Gareth Owen (footballer, born 1982)

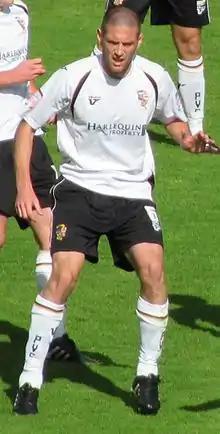
Owen with Port Vale in 2010

Gareth David Owen (born 21 September 1982) is an English-born Welsh former footballer, now working as academy technical director with Stoke City.